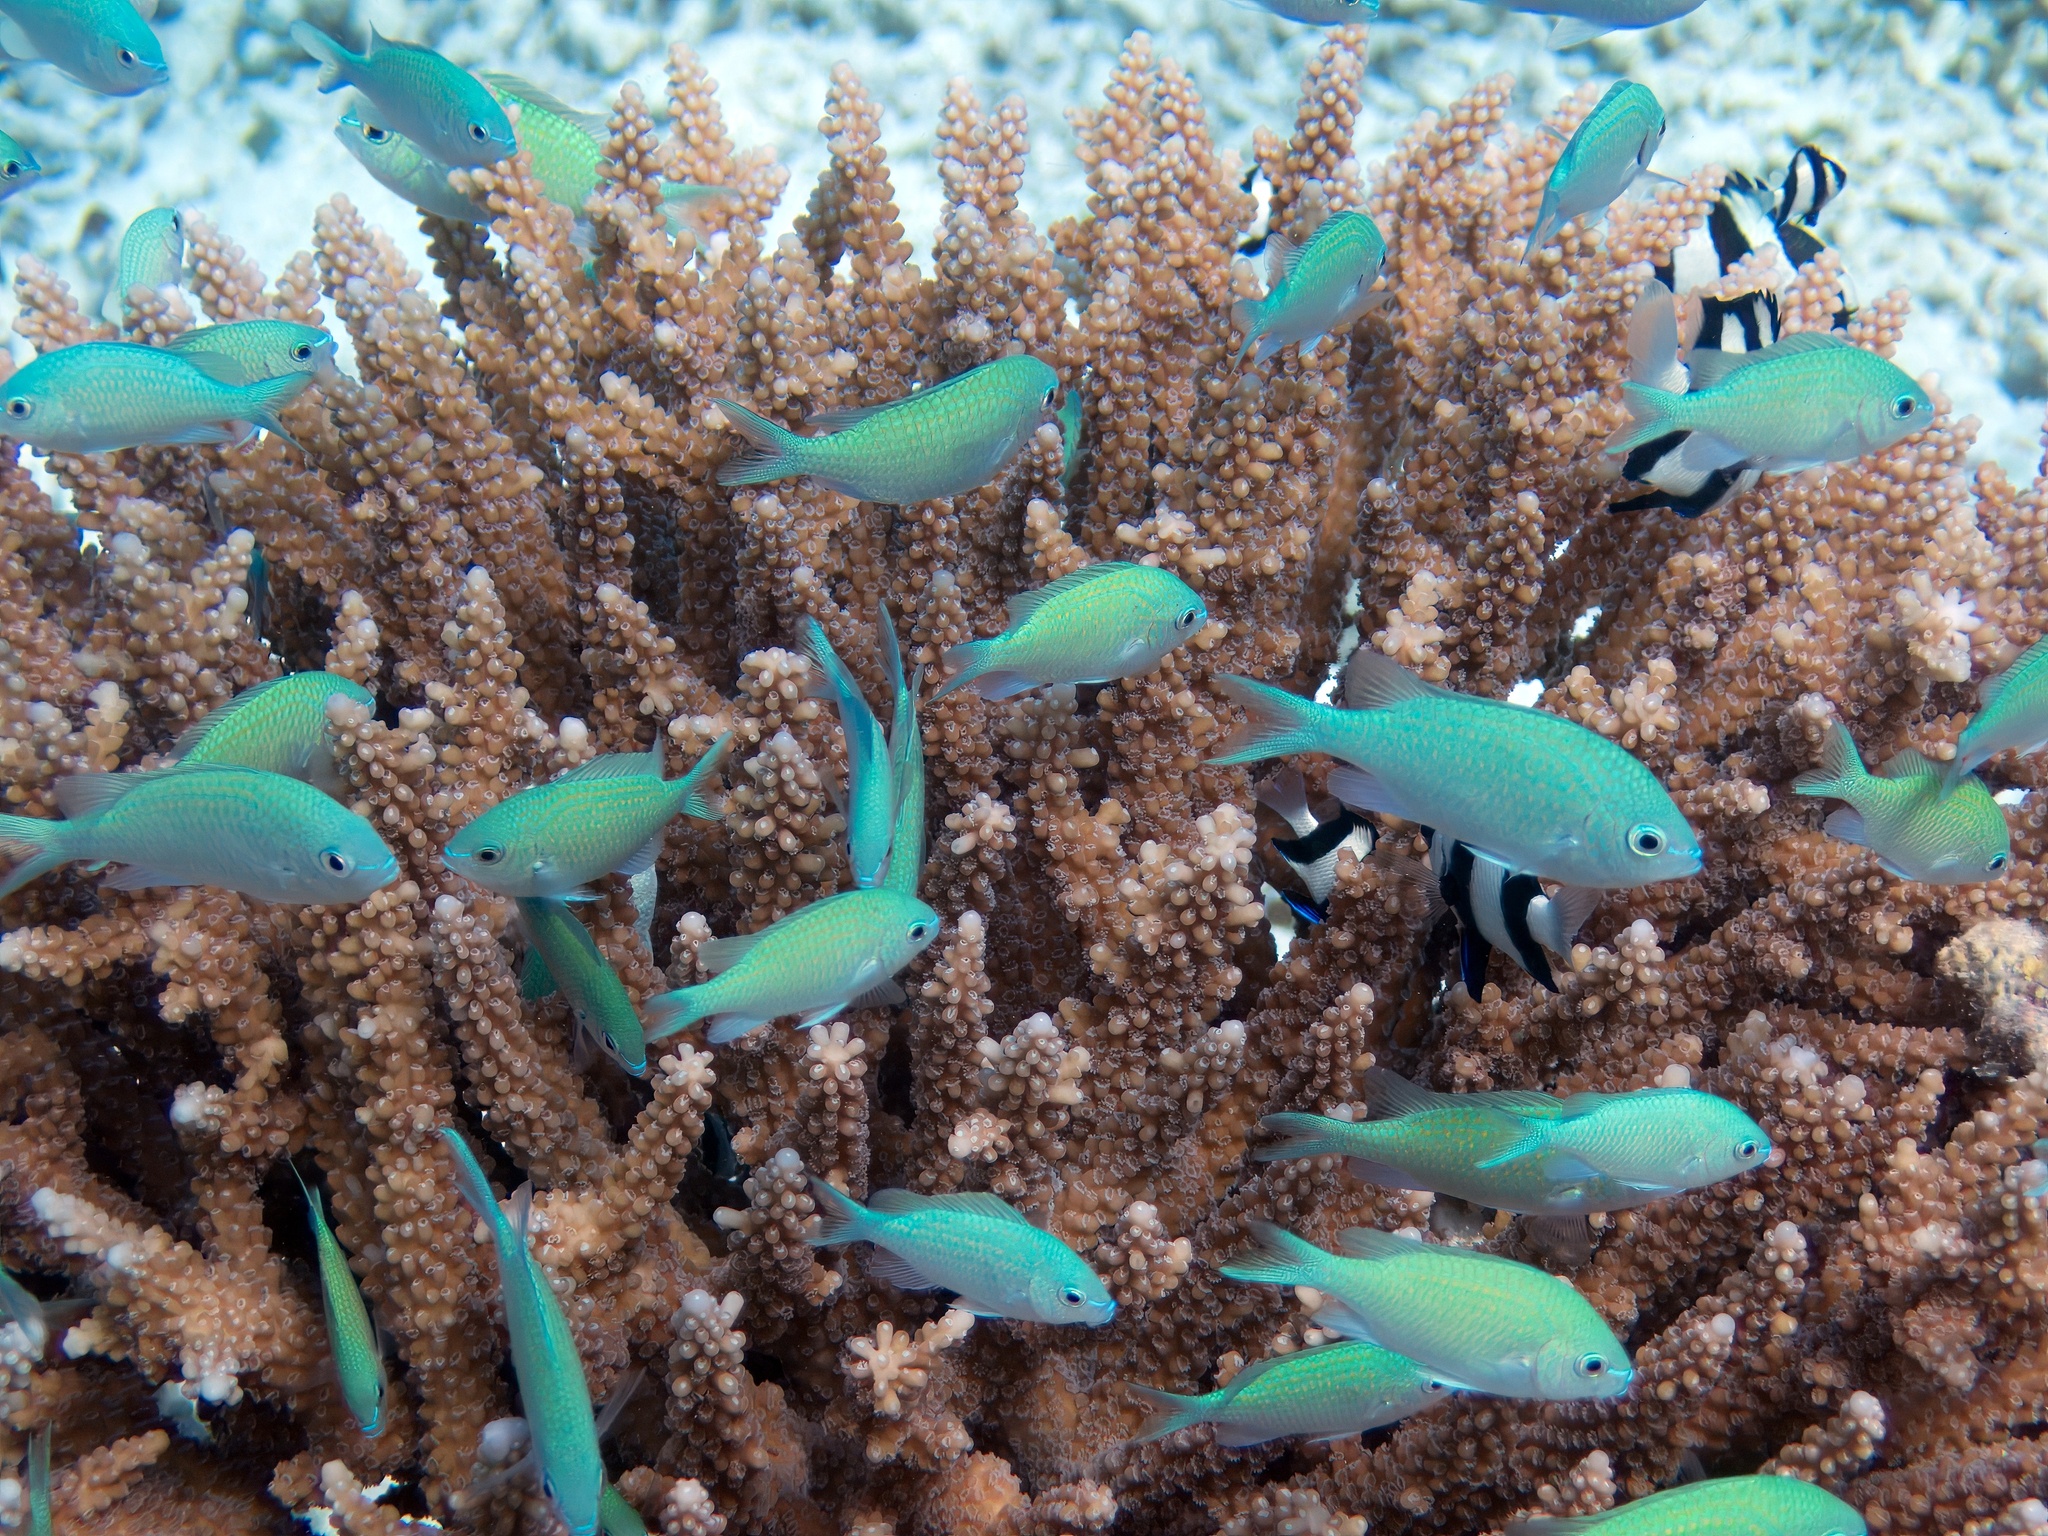
Chromis viridis (Blue-green Chromis)